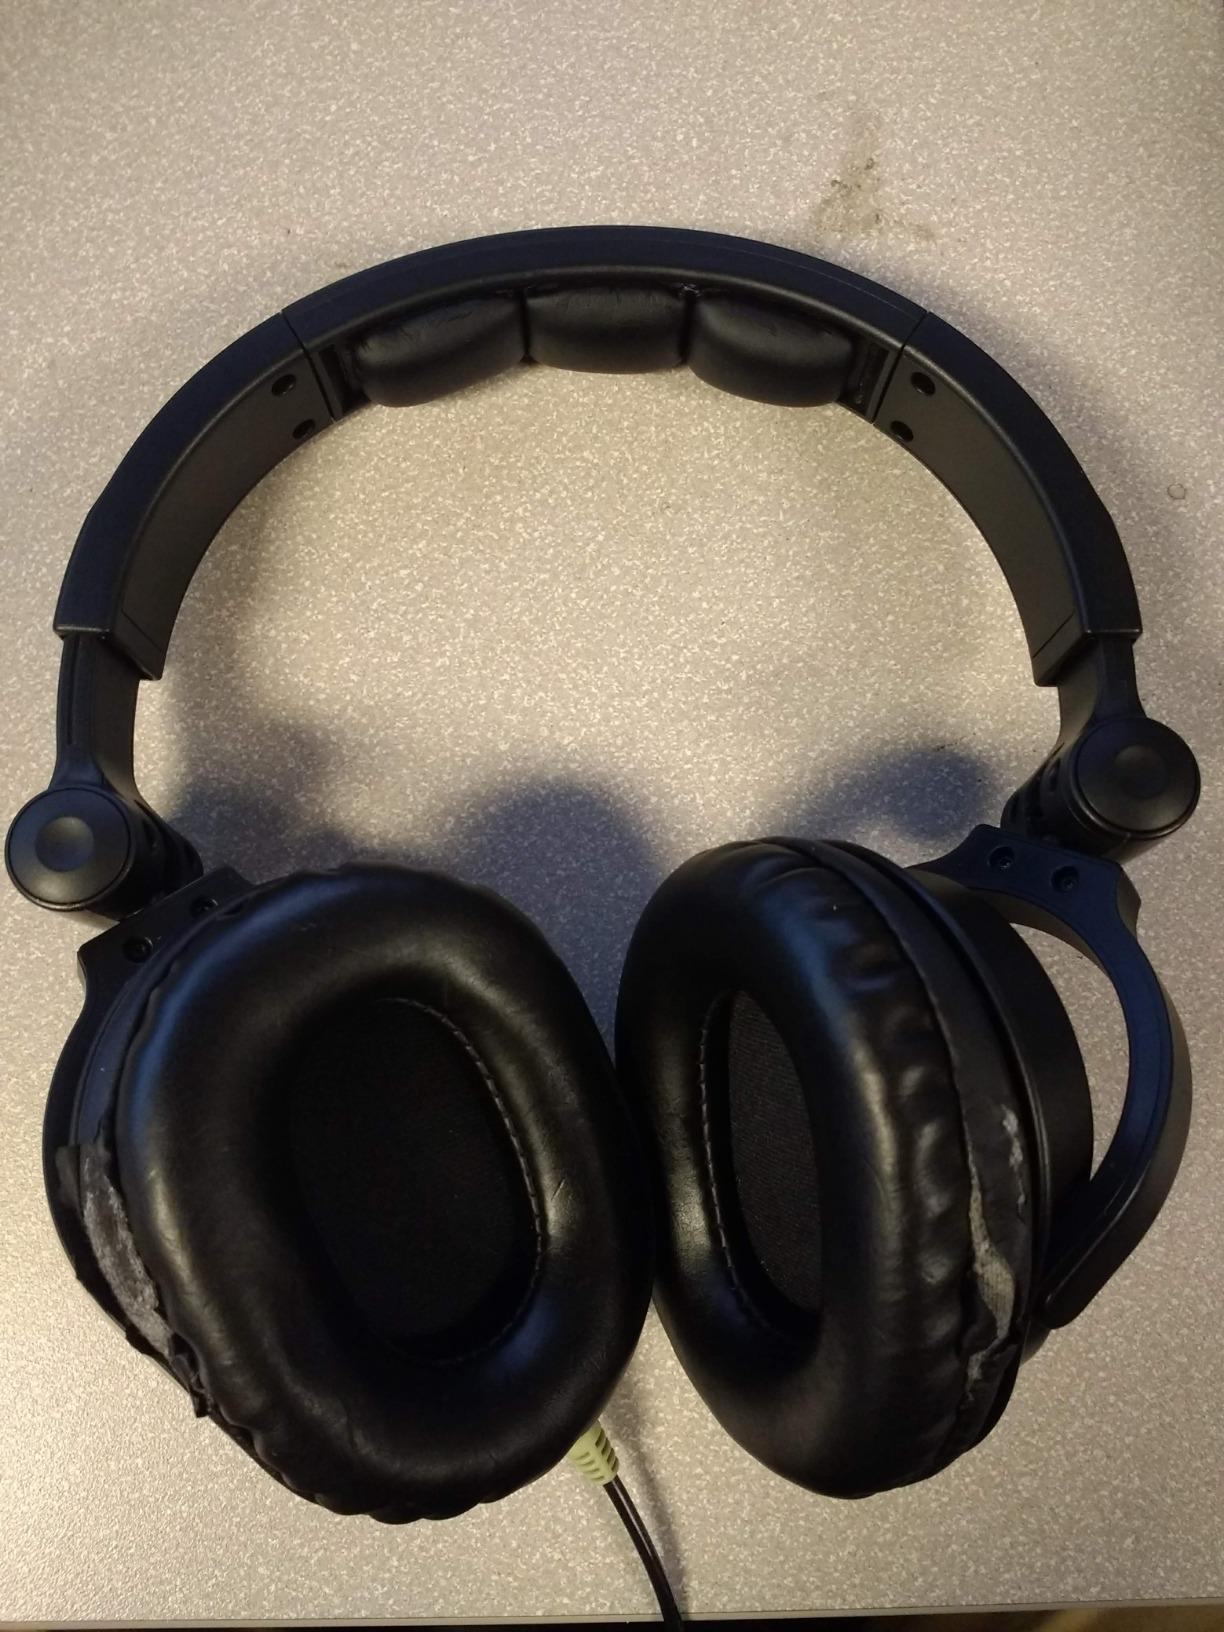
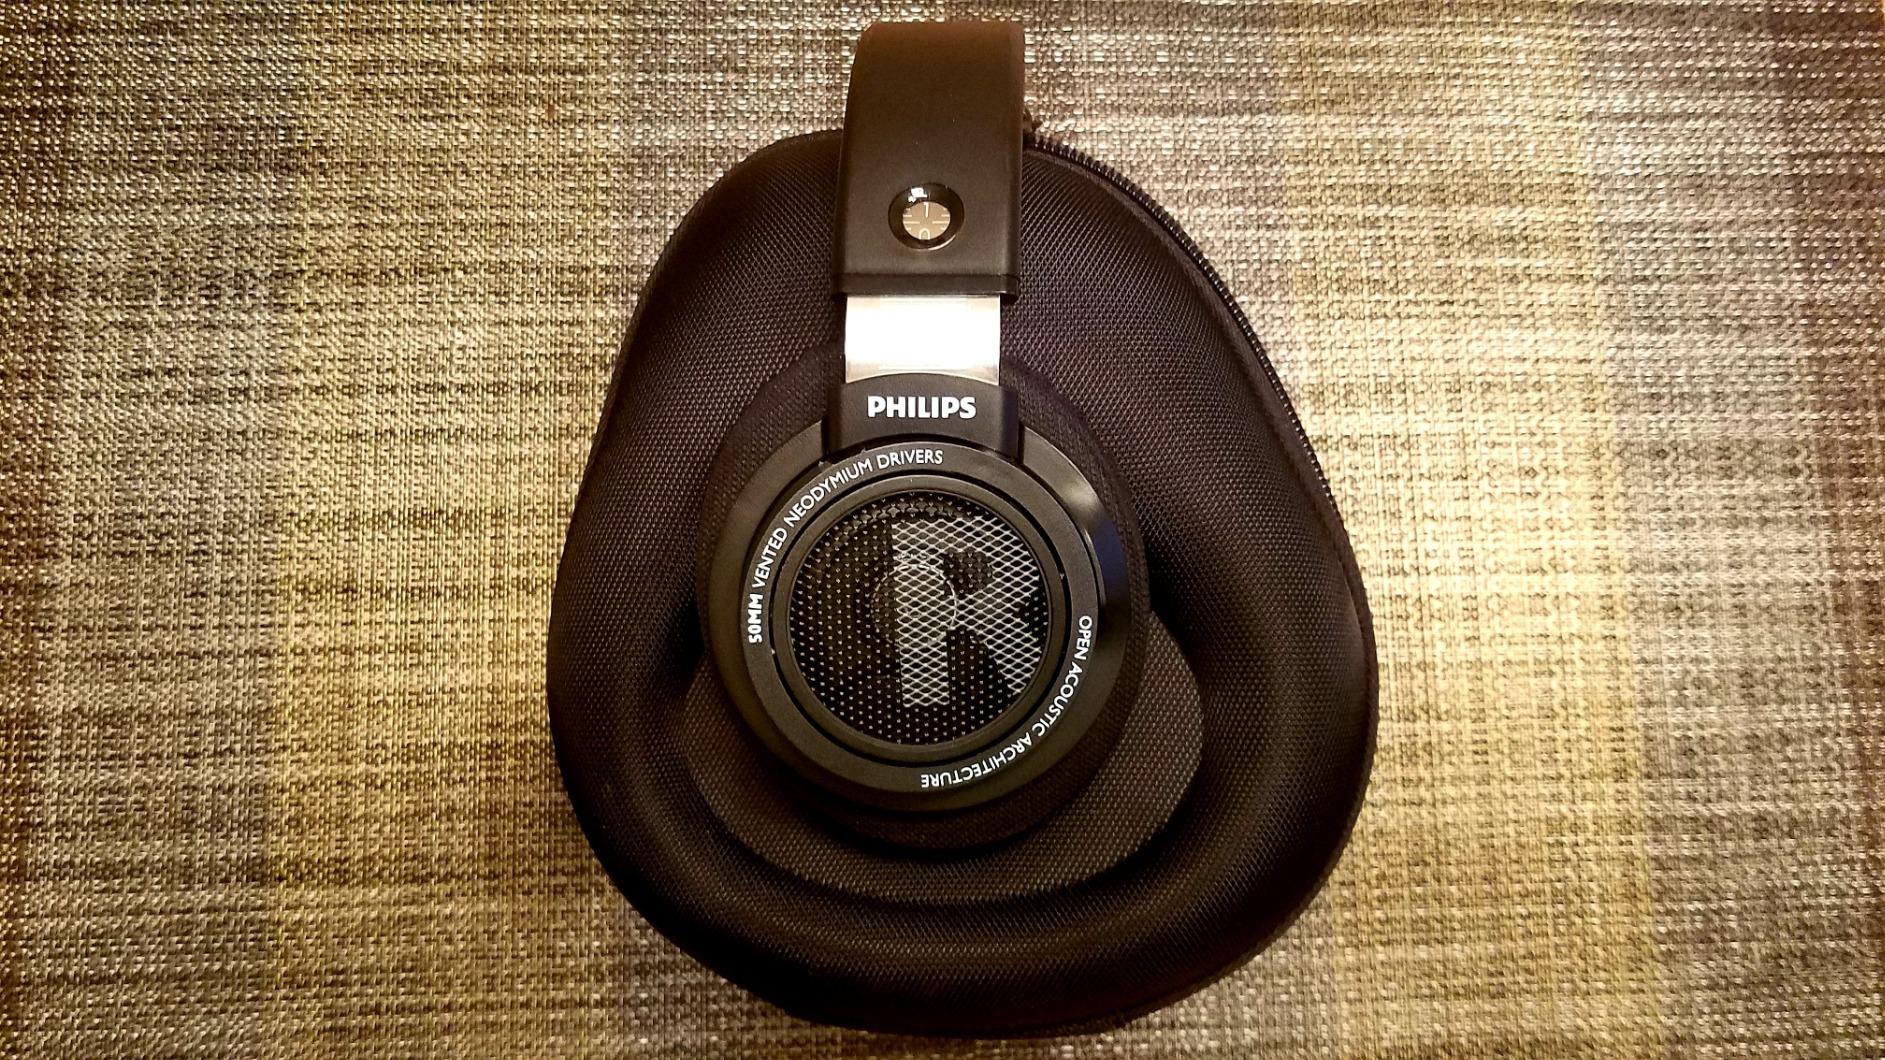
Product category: headphones
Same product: no